Texas Rangers (baseball)

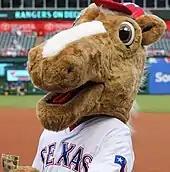
Rangers Captain (May 2016)

Injuries took a major toll on the Rangers in 2014. The lone bright spot was Adrián Beltré, who despite spending some time injured, was the most consistent offensive player on the team. On September 4, 2014, the Rangers became the first MLB team officially eliminated from 2014 postseason contention when a 10–2 loss at home to the Seattle Mariners dropped their record to 53–87. The following day, manager Ron Washington resigned, citing personal issues. With the acquisition of Cole Hamels in 2015, the Rangers overtook the Houston Astros to clinch the American League West title on the final day of the season with a record of 88–74. The Rangers went on to lose to the Toronto Blue Jays in five games in the Division Series after squandering a 2–0 series lead. Texas again clinched the AL West in 2016, but lost to Toronto, 3–0, in the ALDS.